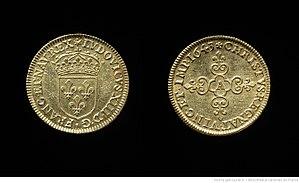
Pied-fort de l'écu d'or, Louis XIII, France. 13,48 g. Inscription